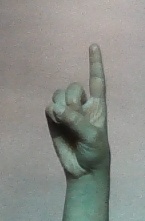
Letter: bb